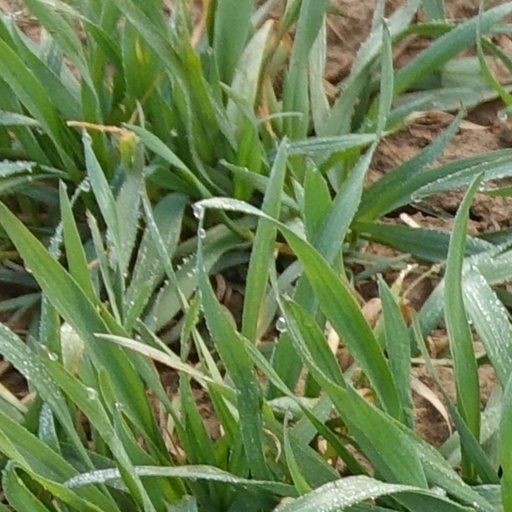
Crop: wheat